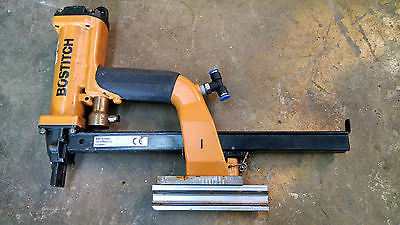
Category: stapler